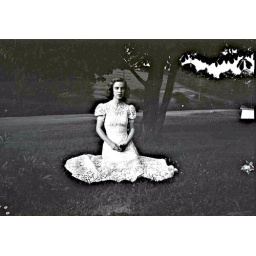
Mom in white dress